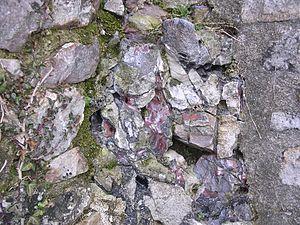
L'expression « mur vitrifié » désigne des vestiges archéologiques présentant des caractéristiques impliquant une chauffe à très haute température et datant d'une période comprise entre 800 et 200 ans av. J.-C.